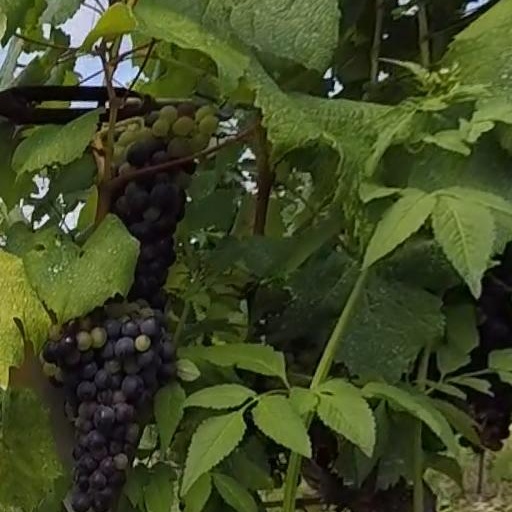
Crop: grape